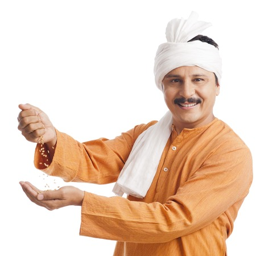
portrait of a farmer holding wheat in his hand and smiling